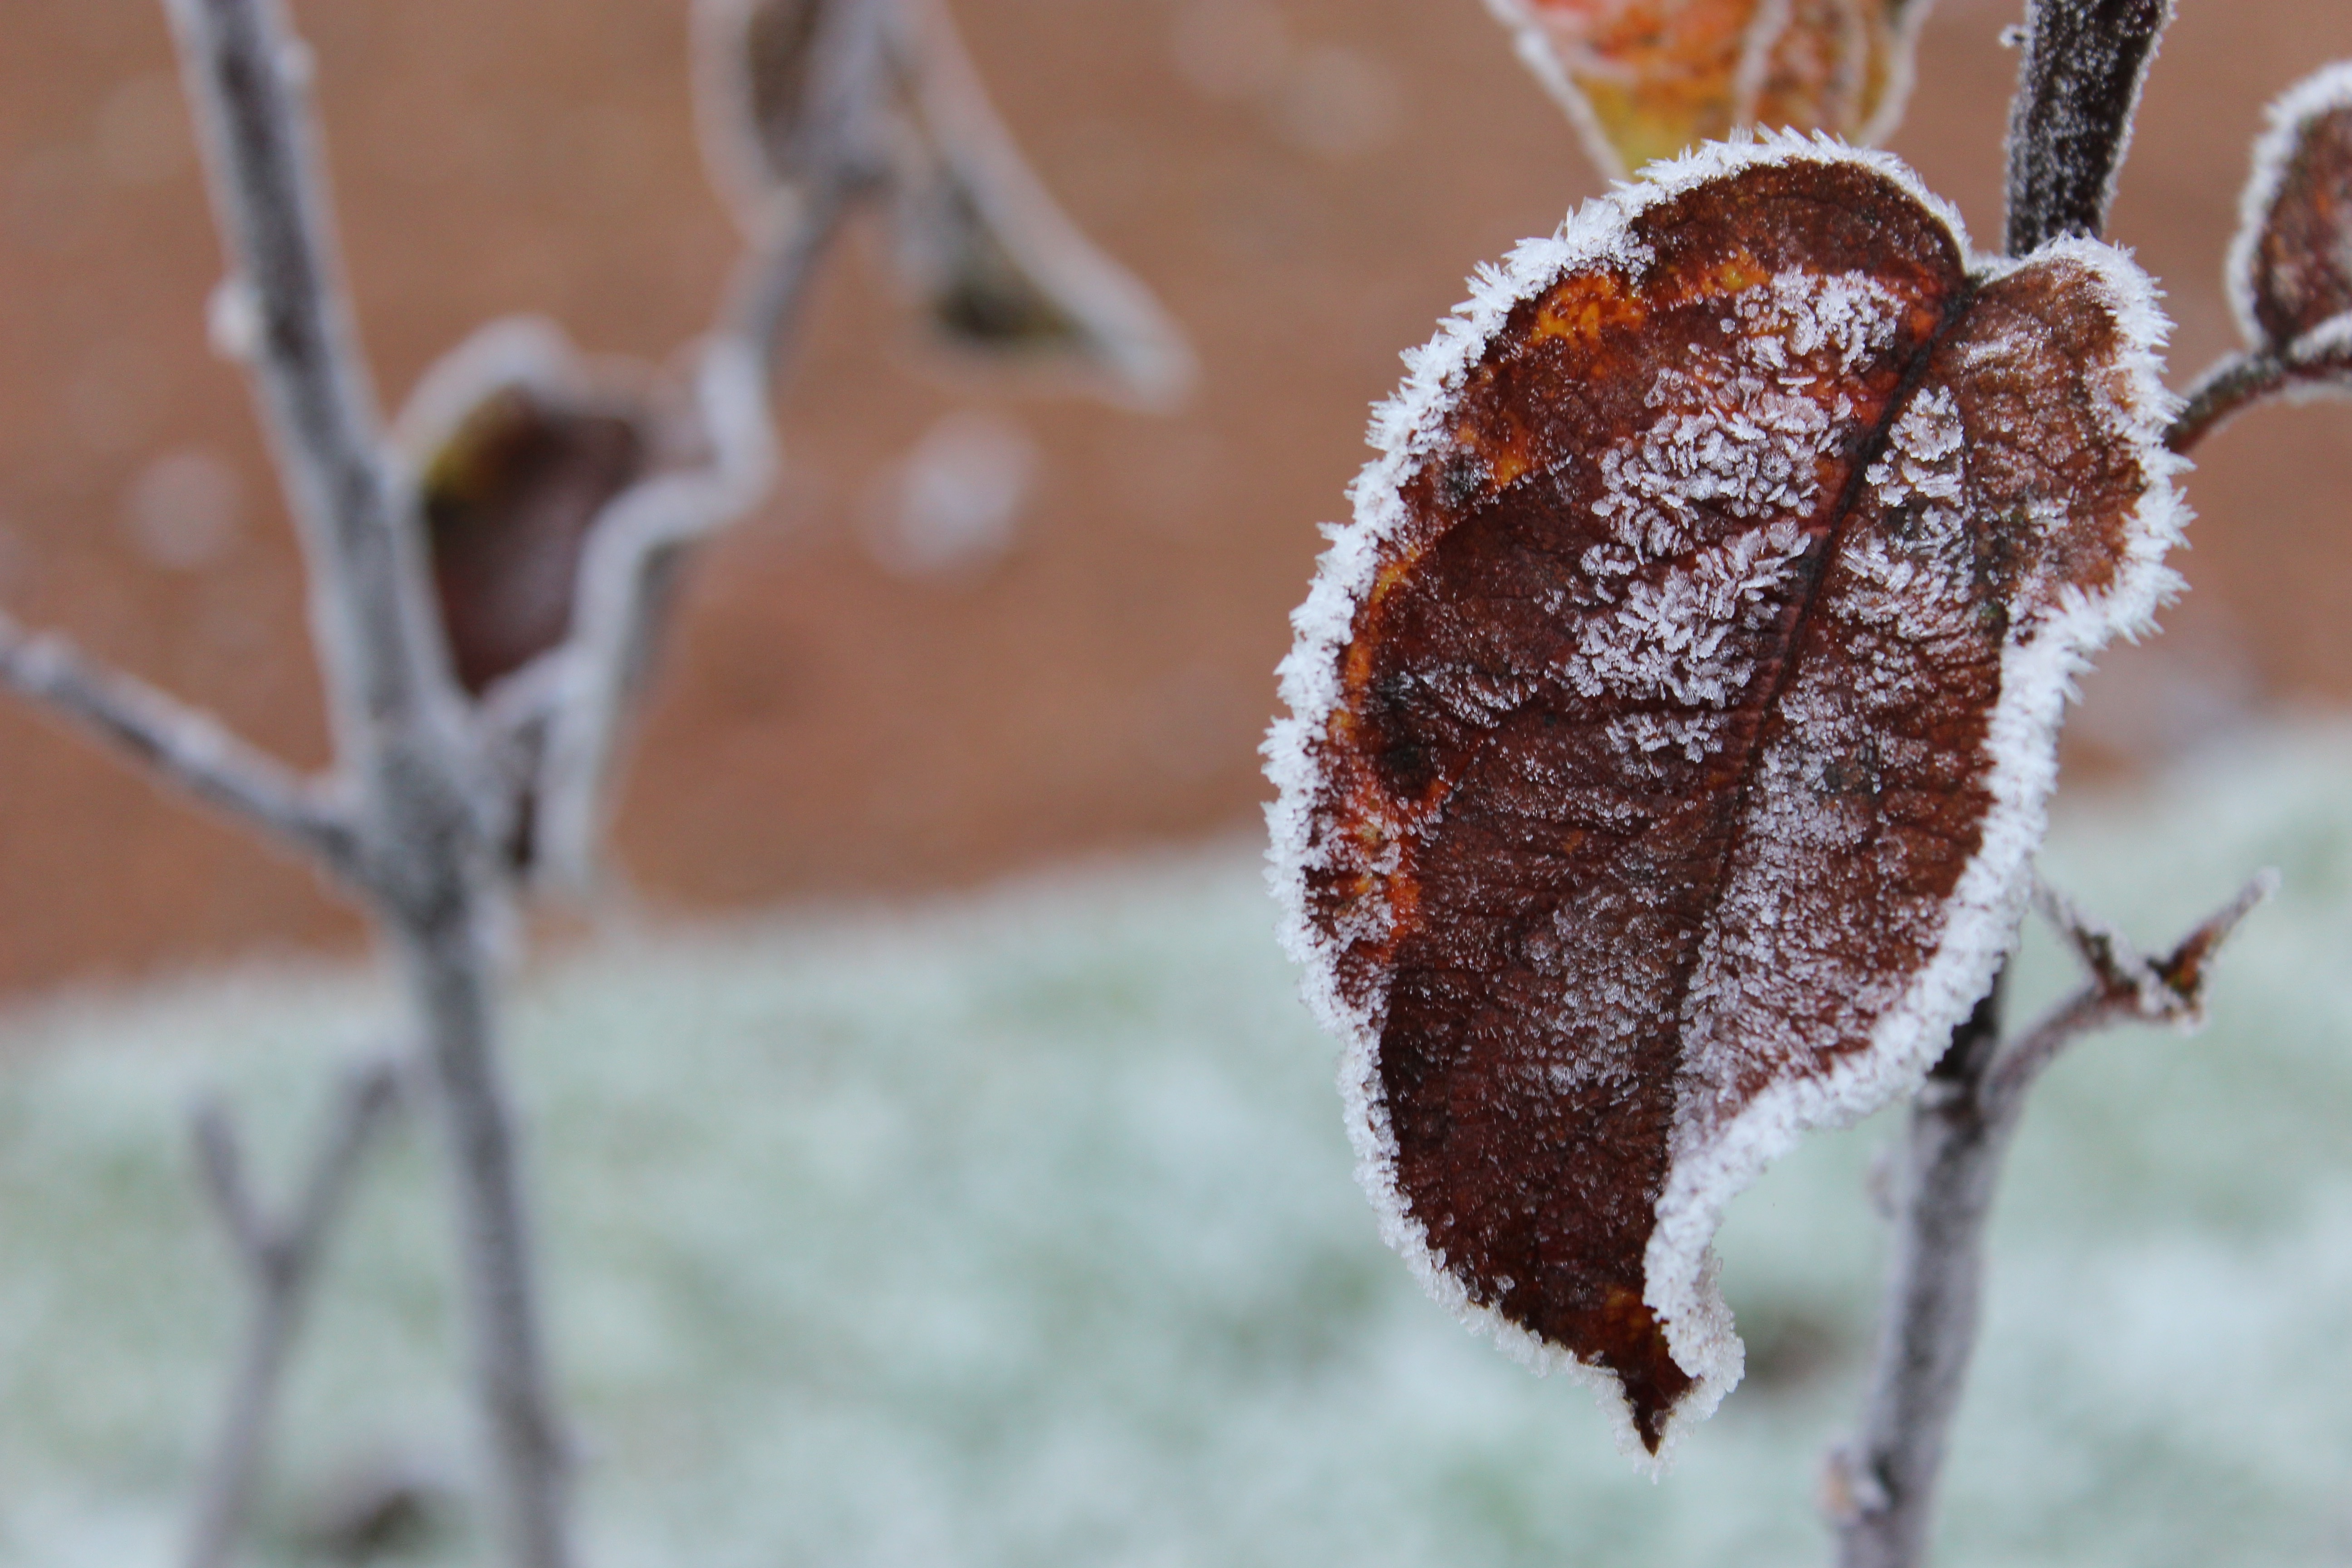
nature, outdoor, branch, snow, cold, winter, leaf, flower, frost, spring, autumn, weather, frozen, season, fauna, twig, close up, leaves, frosted, freezing, macro photography, plant stem